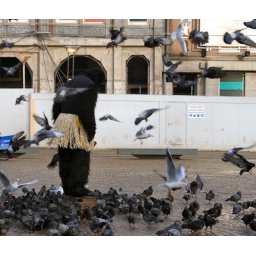
man in a gorilla suit surrounded by birds